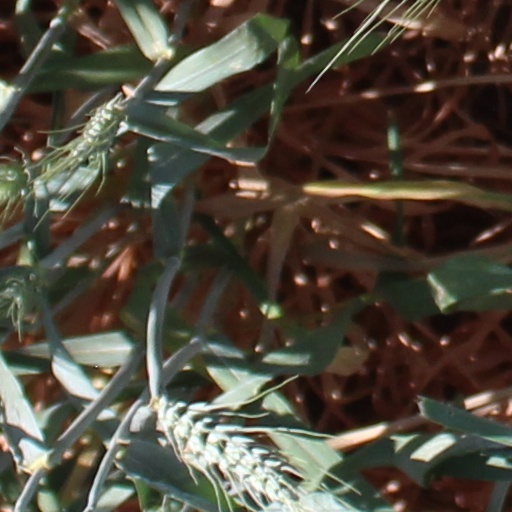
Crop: wheat